Orlando (footballer, born 1981)

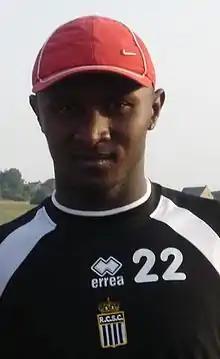
Orlando in 2005

Orlando dos Santos Costa (born 26 February 1981) is a Brazilian former professional footballer who played as a striker.